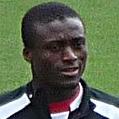
Age: 23